50th New Zealand Parliament

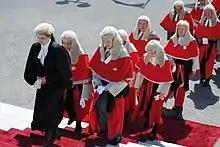
Senior members of the judiciary, led by the Chief Justice Sian Elias (second from left), at the State Opening of Parliament

The first sitting of the 50th Parliament was on 20 December 2011, with its main business the swearing in of new members and the election of the speaker. The State Opening was held on the following day by the Governor-General, Sir Jerry Mateparae.